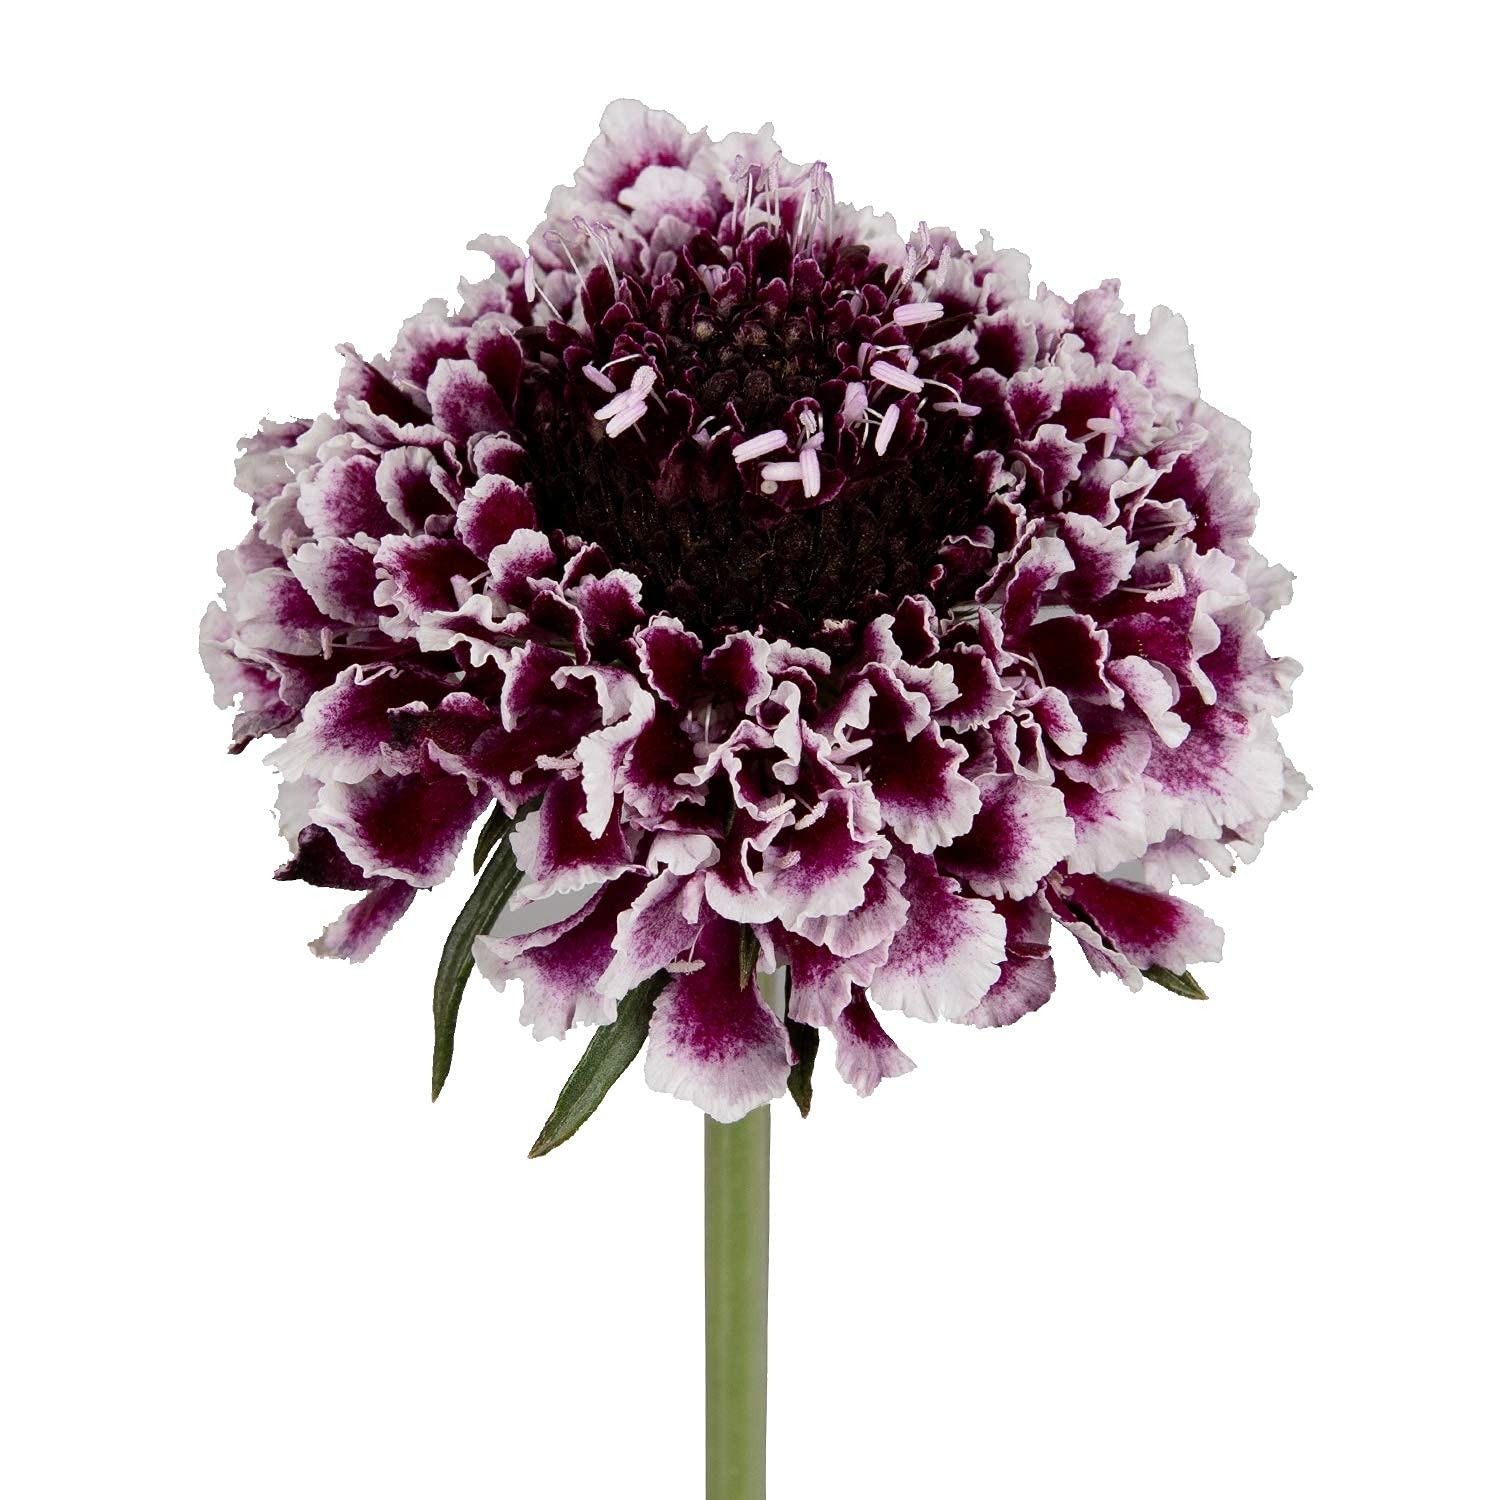
Item Name: Scabiosa Cherry Vanilla, 360 Stems
Bullet Point 1: Stem Length (Approximation): 20 - 25 inches.
Bullet Point 2: Average Bloom Size: 1.5 to 2 inches in diameter
Bullet Point 3: Each stem features one focal bloom and may have additional shoots of smaller blooms
Bullet Point 4: Box includes detailed care instructions Cut and shipped directly from our farm upon order
Bullet Point 5: Note. Please allow for small discrepancies in the color hue due differences in monitor resolution and subtle climatic changes during growing season.
Value: 1.0
Unit: Count

Price: 386.98